Fox Hollies

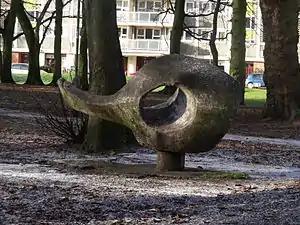
Fish-like sculpture, Curtis Gardens, Fox Hollies.

Fox Hollies is an area of Birmingham, England, situated on the edge of Acocks Green district. It is named after the Fox Hollies Hall estate.